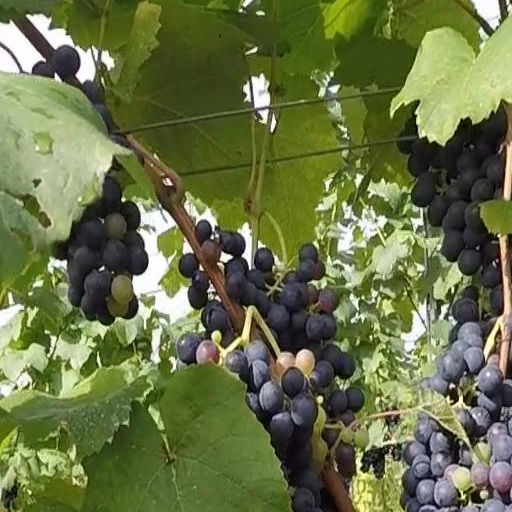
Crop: grape